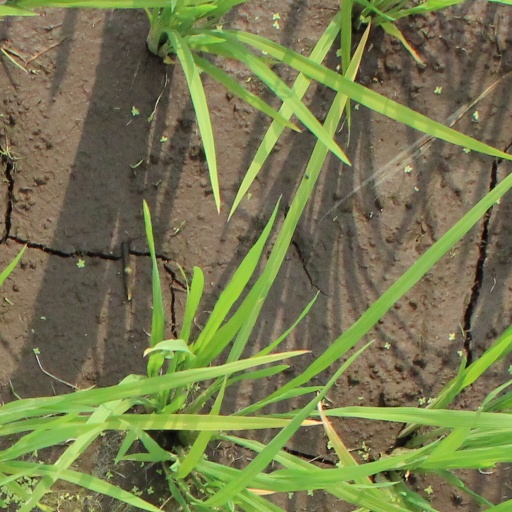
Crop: rice